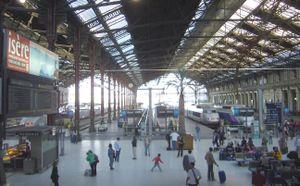
La grande vitesse ferroviaire en France consiste en un réseau de lignes à grande vitesse parcouru par des trains à grande vitesse : les trains de marques TGV, iDTGV et Ouigo pour les liaisons nationales, mais également Eurostar, Thalys, Izy, Lyria, ICE et AVE pour les liaisons internationales.